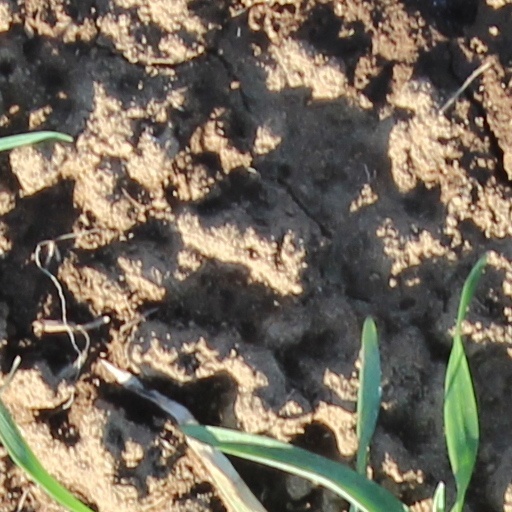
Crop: wheat